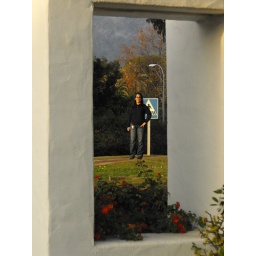
Shame about the yellow plant thing in the bottom right